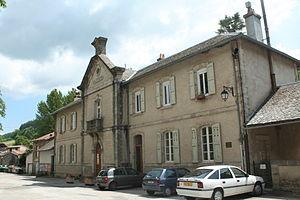
Fayet (Aveyron) - mairie.
Fayet est une commune française située dans le département de l'Aveyron en région Occitanie.